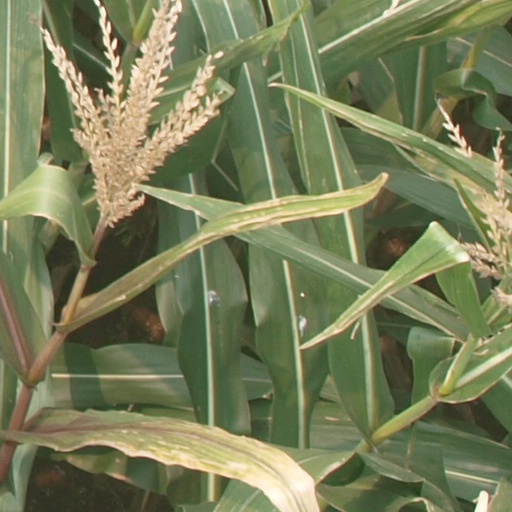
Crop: maize; corn